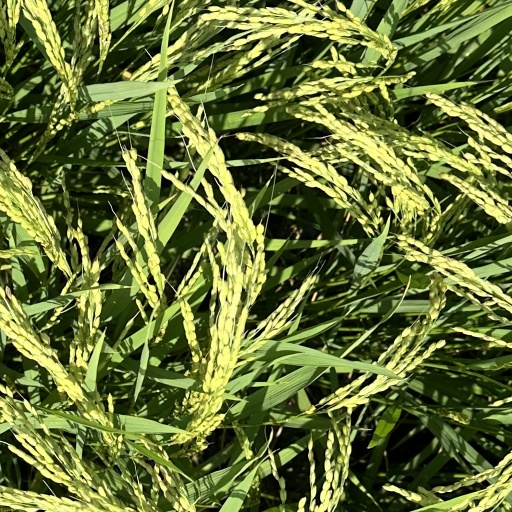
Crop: rice